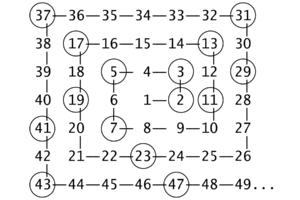
En mathématiques, la spirale d'Ulam, ou spirale des nombres premiers est une méthode simple pour la représentation des nombres premiers qui révèle un motif qui n'a jamais été pleinement expliqué. Elle fut découverte par le mathématicien Stanislaw Marcin Ulam, lors d'une conférence scientifique en 1963.